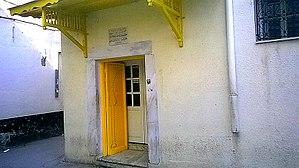
La médina de Tunis مدينة تونس العتيقة
Le souk El Ouzar est l'un des souks de la médina de Tunis, spécialisé dans la vente de couvertures.
La mosquée El Habibi, également connue sous le nom de mosquée Bou Dhebena, est une mosquée tunisienne située au centre de la médina de Tunis.